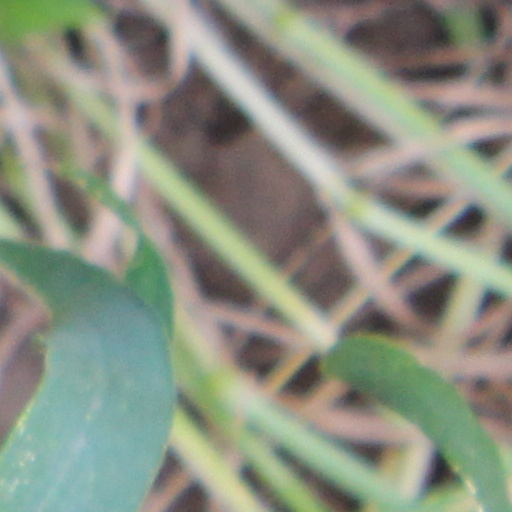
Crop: wheat